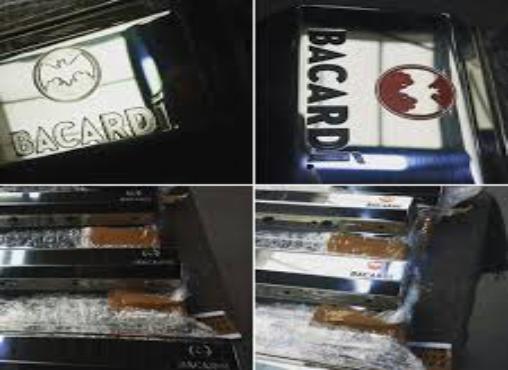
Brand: Bacardi
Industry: Food